Mother Meera

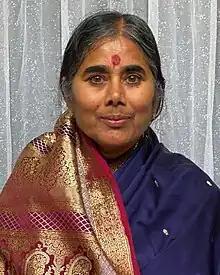
Mother Meera

Mother Meera (born Kamala Reddy on December 26, 1960 in Chandepalle, a small village in the Yadadri Bhuvanagiri district of Telangana, India) is an Indian spiritual teacher and author living in Germany. She gives darshan, a silent blessing, and meditations in Germany and many other countries to which she travels. Although she does not consider herself a guru, and does not promote a particular religion, she is considered a contemporary female saint of India in the Anglo-European hemisphere. She is referred to by followers as an avatar.